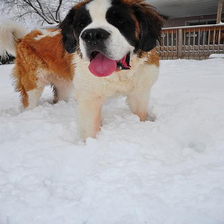
Species: dog
Breed: saint bernard